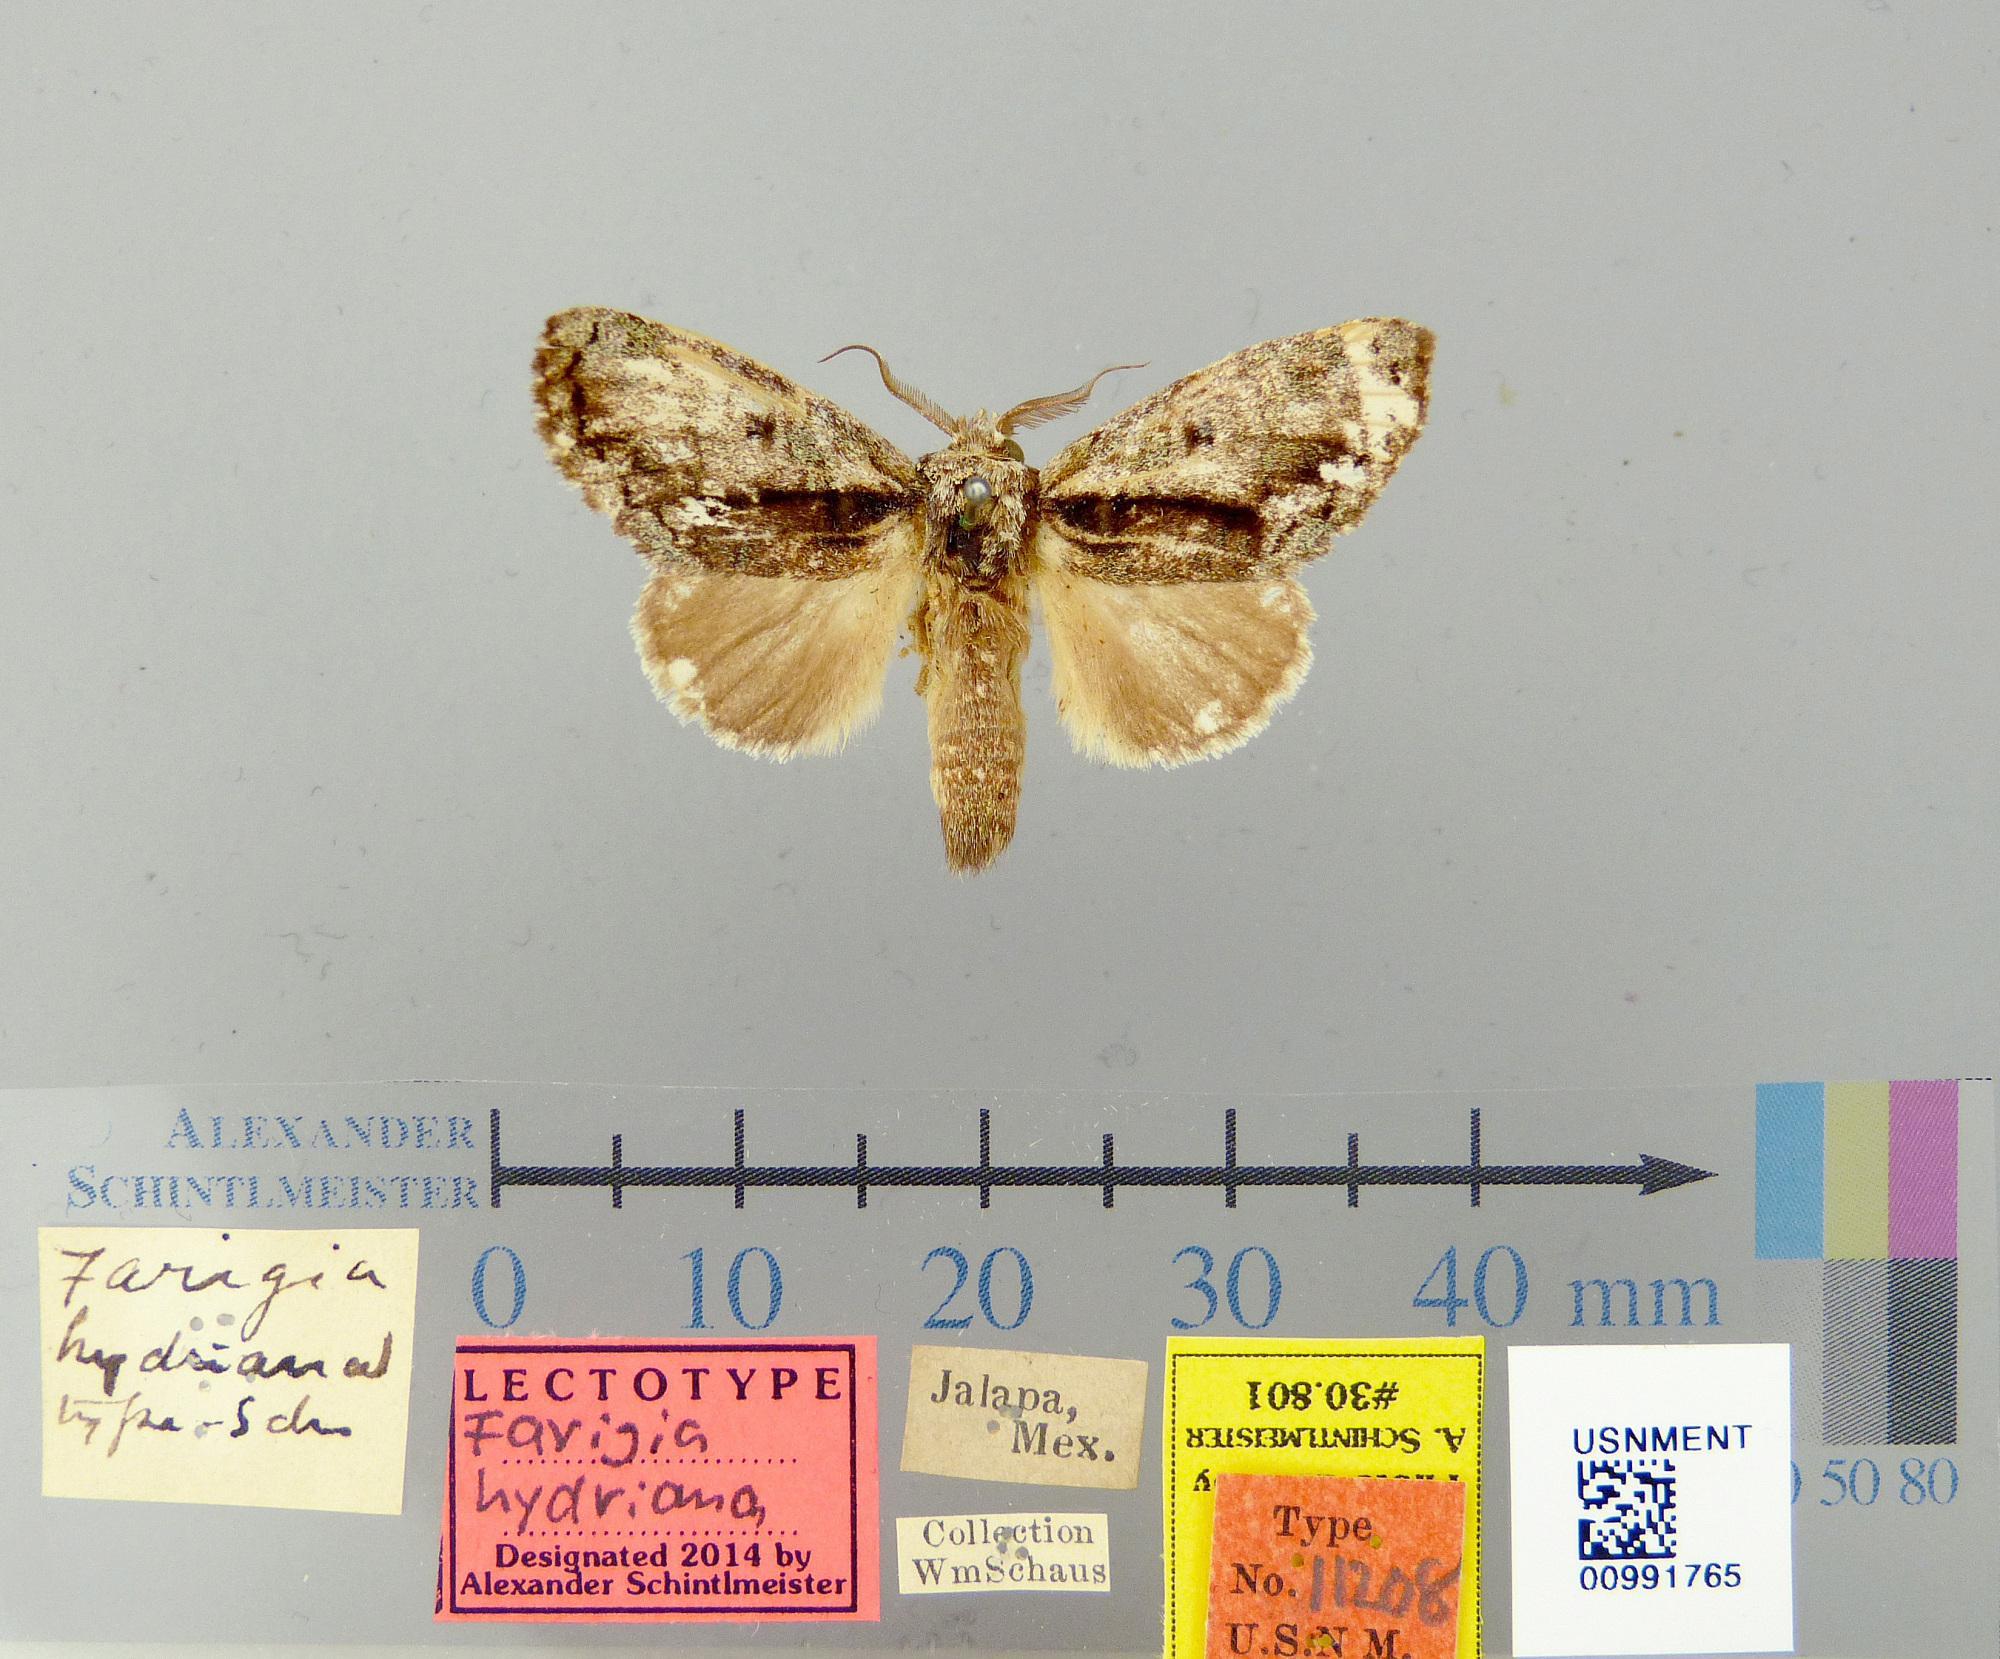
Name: Farigia hydriana
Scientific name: Farigia hydriana Schaus, 1901
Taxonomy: Animalia, Arthropoda, Insecta, Lepidoptera, Notodontidae
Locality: Jalapa, Veracruz-Llave, Mexico
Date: [Not Stated]